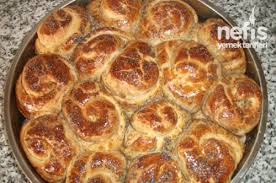
Yemek: lokum